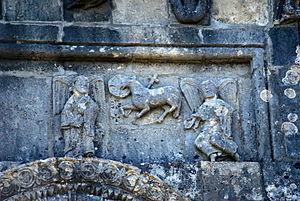
Loupiac église Saint Pierre
L'église Saint-Pierre est une église catholique située dans la commune de Loupiac, dans le département de la Gironde, en France.